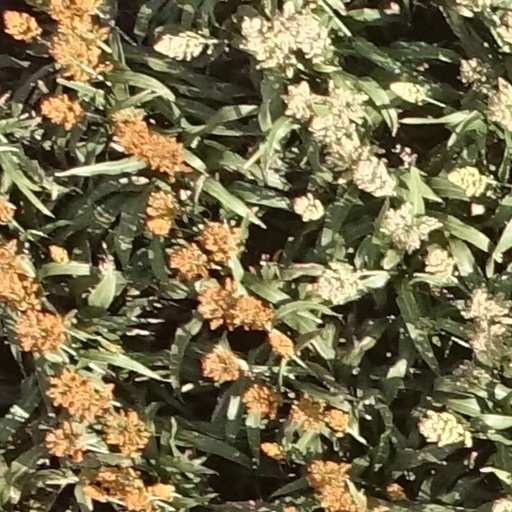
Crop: sorghum